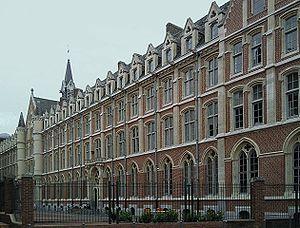
La Fédération universitaire et pluridisciplinaire de Lille, qui communique sous le nom d'université catholique de Lille, est une fédération d'établissements, d'inspiration catholique, créée en 1973. Son histoire remonte à 1875, date de création des premiers établissements qui la composent. Cette fédération regroupe 5 facultés, 19 écoles et instituts, des centres de recherche, et un centre hospitalier. L'ensemble de ces établissements accueille plus de 31 000 étudiants en 2019.
Louis Dutouquet, né le 6 septembre 1821 à Hasnon et mort le 30 juin 1903 à Valenciennes, est un architecte français ayant construit de nombreux édifices néo-gothiques.
Cet article relate l'historique des Écoles supérieures à Lille. Ce n'est que tardivement, au cours du XIXᵉ siècle, que la vocation académique de Lille s'affirme. Pourtant, la métropole de Lille est aujourd'hui, après Paris et Lyon, le troisième pôle éducatif de France avec plus de 115 000 élèves, étudiants et stagiaires de plus de 15 ans.